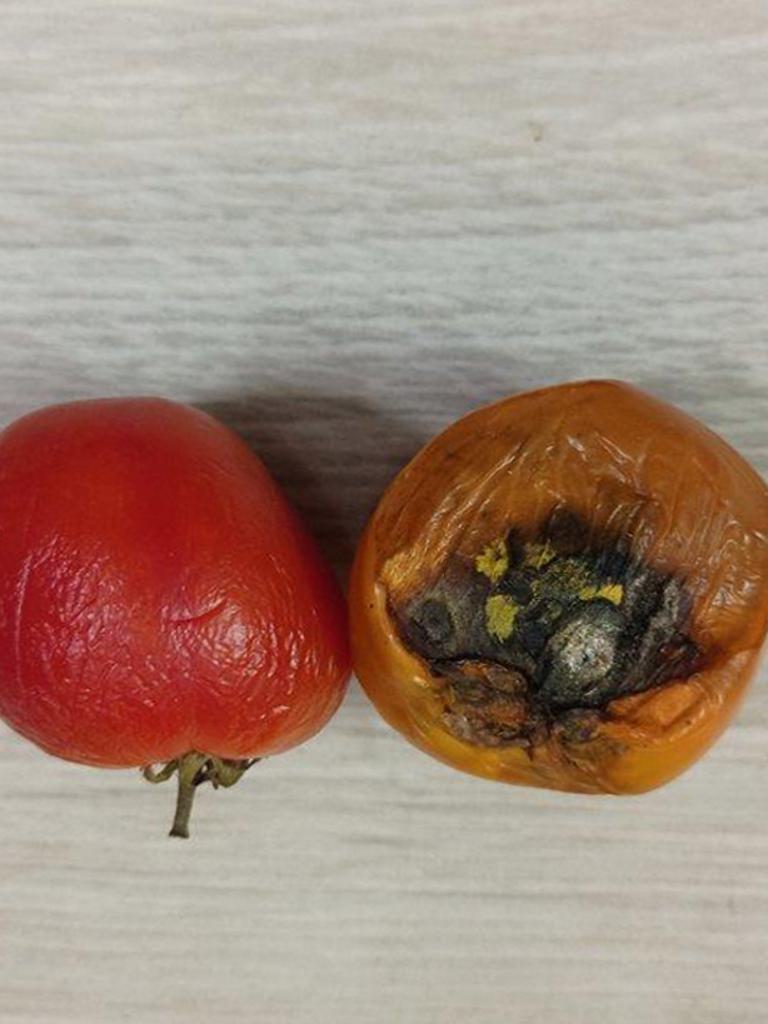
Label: Rotten